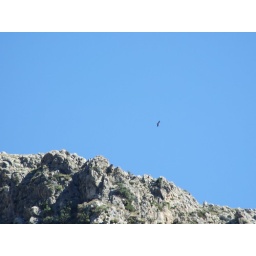
eagle flying above the kourtallotlko canyon / Crete